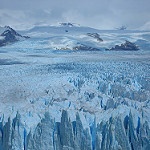
Scene: Outdoor